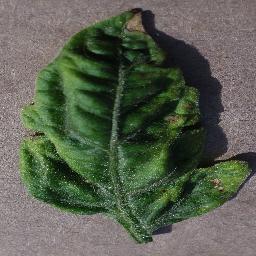
Label: Tomato___Tomato_Yellow_Leaf_Curl_Virus